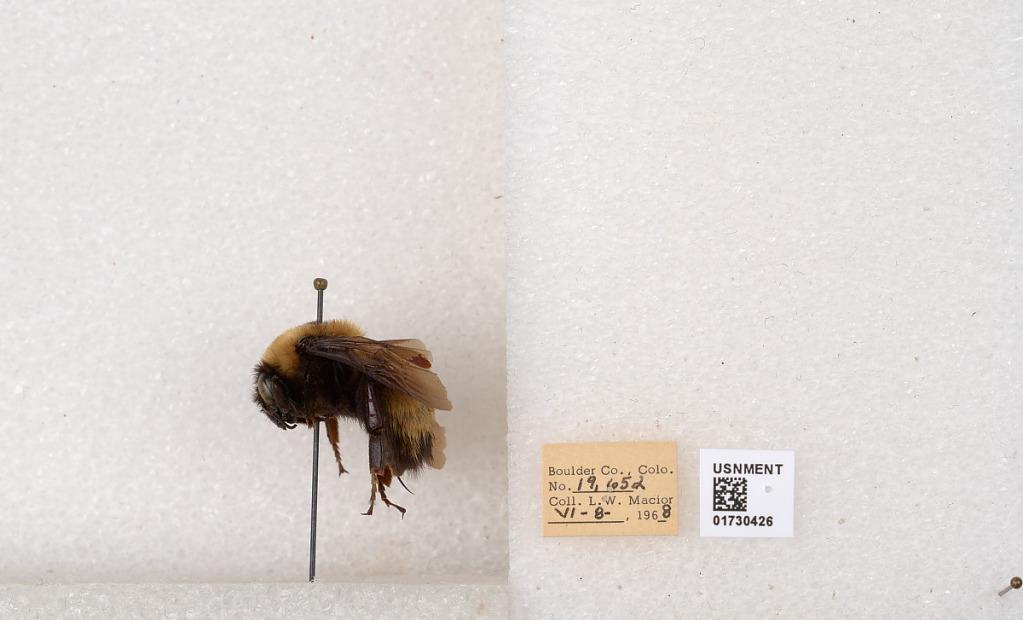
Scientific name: Bombus (Bombus) nevadensis Cresson
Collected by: L. Macior
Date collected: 1968-6-8
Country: United States
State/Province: Colorado
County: Boulder
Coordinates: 40.0925, -105.358